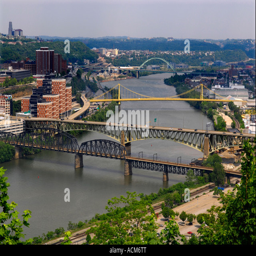
bridges crossing river in the city